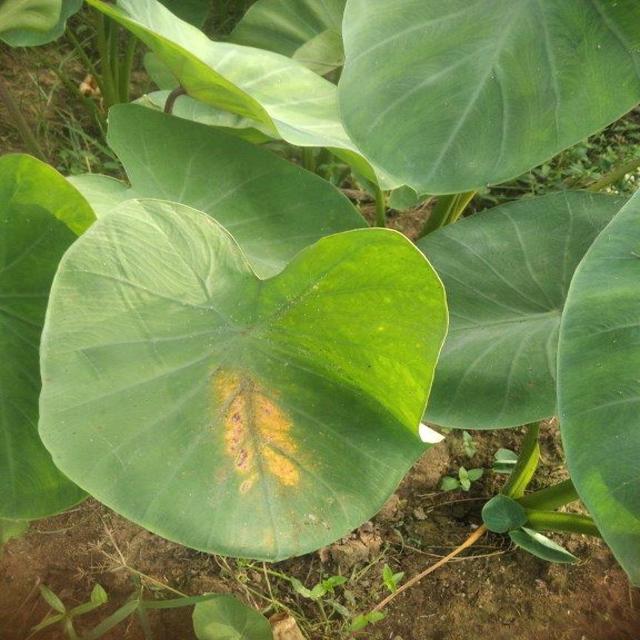
Label: Early_Blight